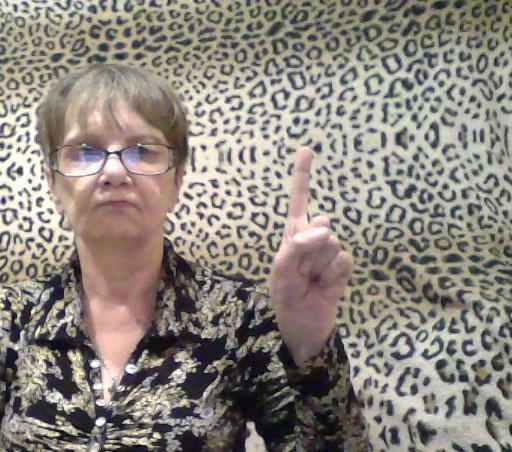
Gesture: one